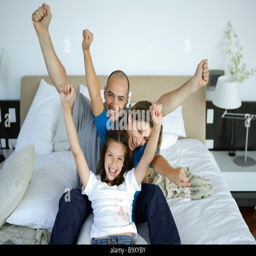
family sitting together on bed with arms raised in air , all smiling